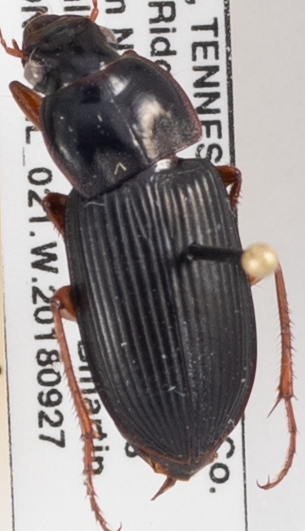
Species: Harpalus pensylvanicus
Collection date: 2018-09-27
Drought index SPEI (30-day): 1.69
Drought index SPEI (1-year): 0.63
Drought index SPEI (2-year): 0.54